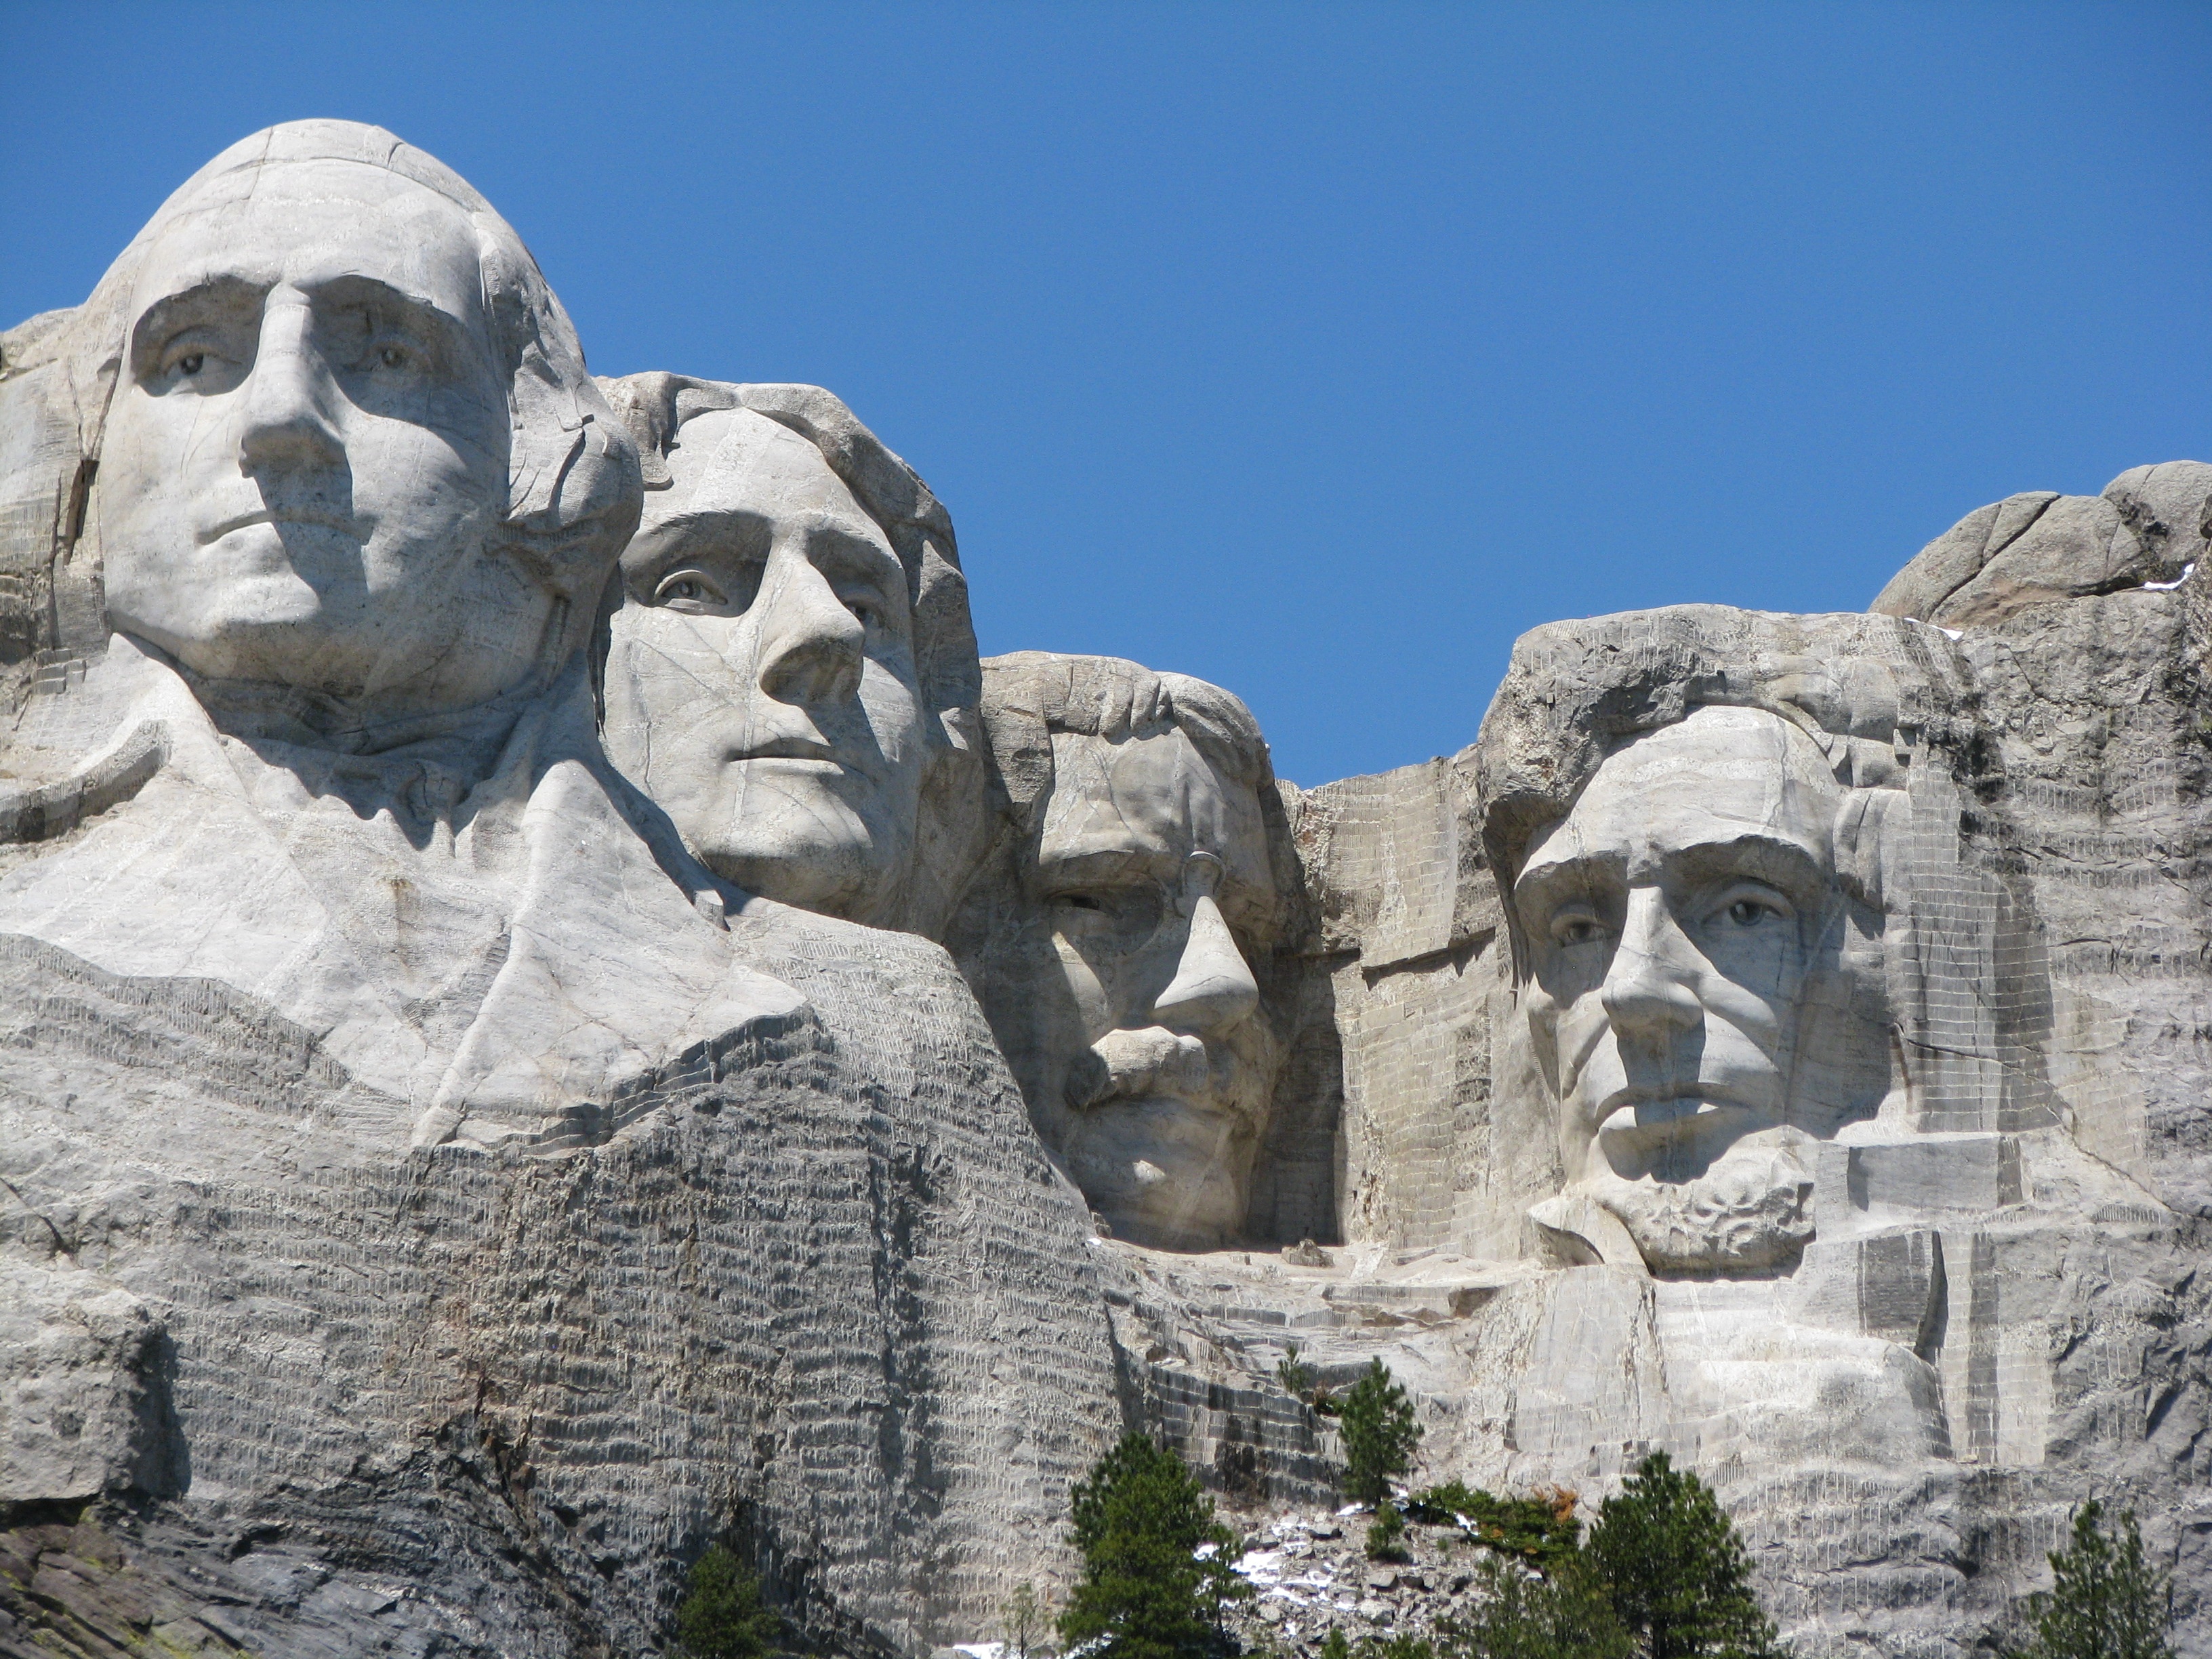
rock, monument, statue, arch, landmark, tourism, mount rushmore, sculpture, art, temple, ruins, monolith, south dakota, ancient history